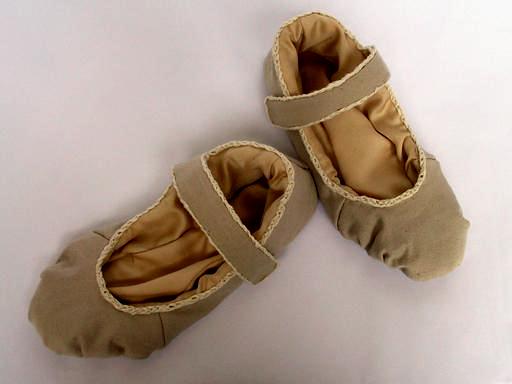
Material: fabric